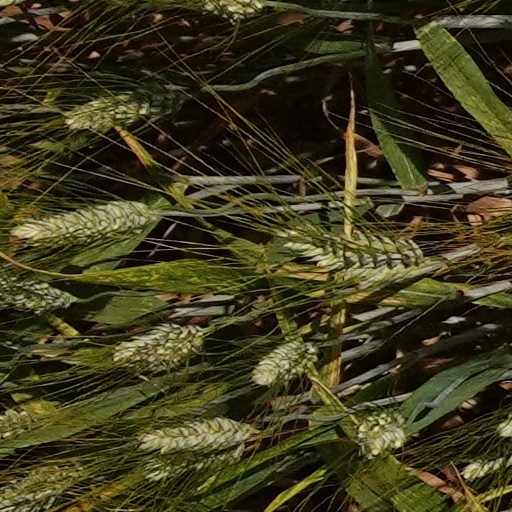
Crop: wheat